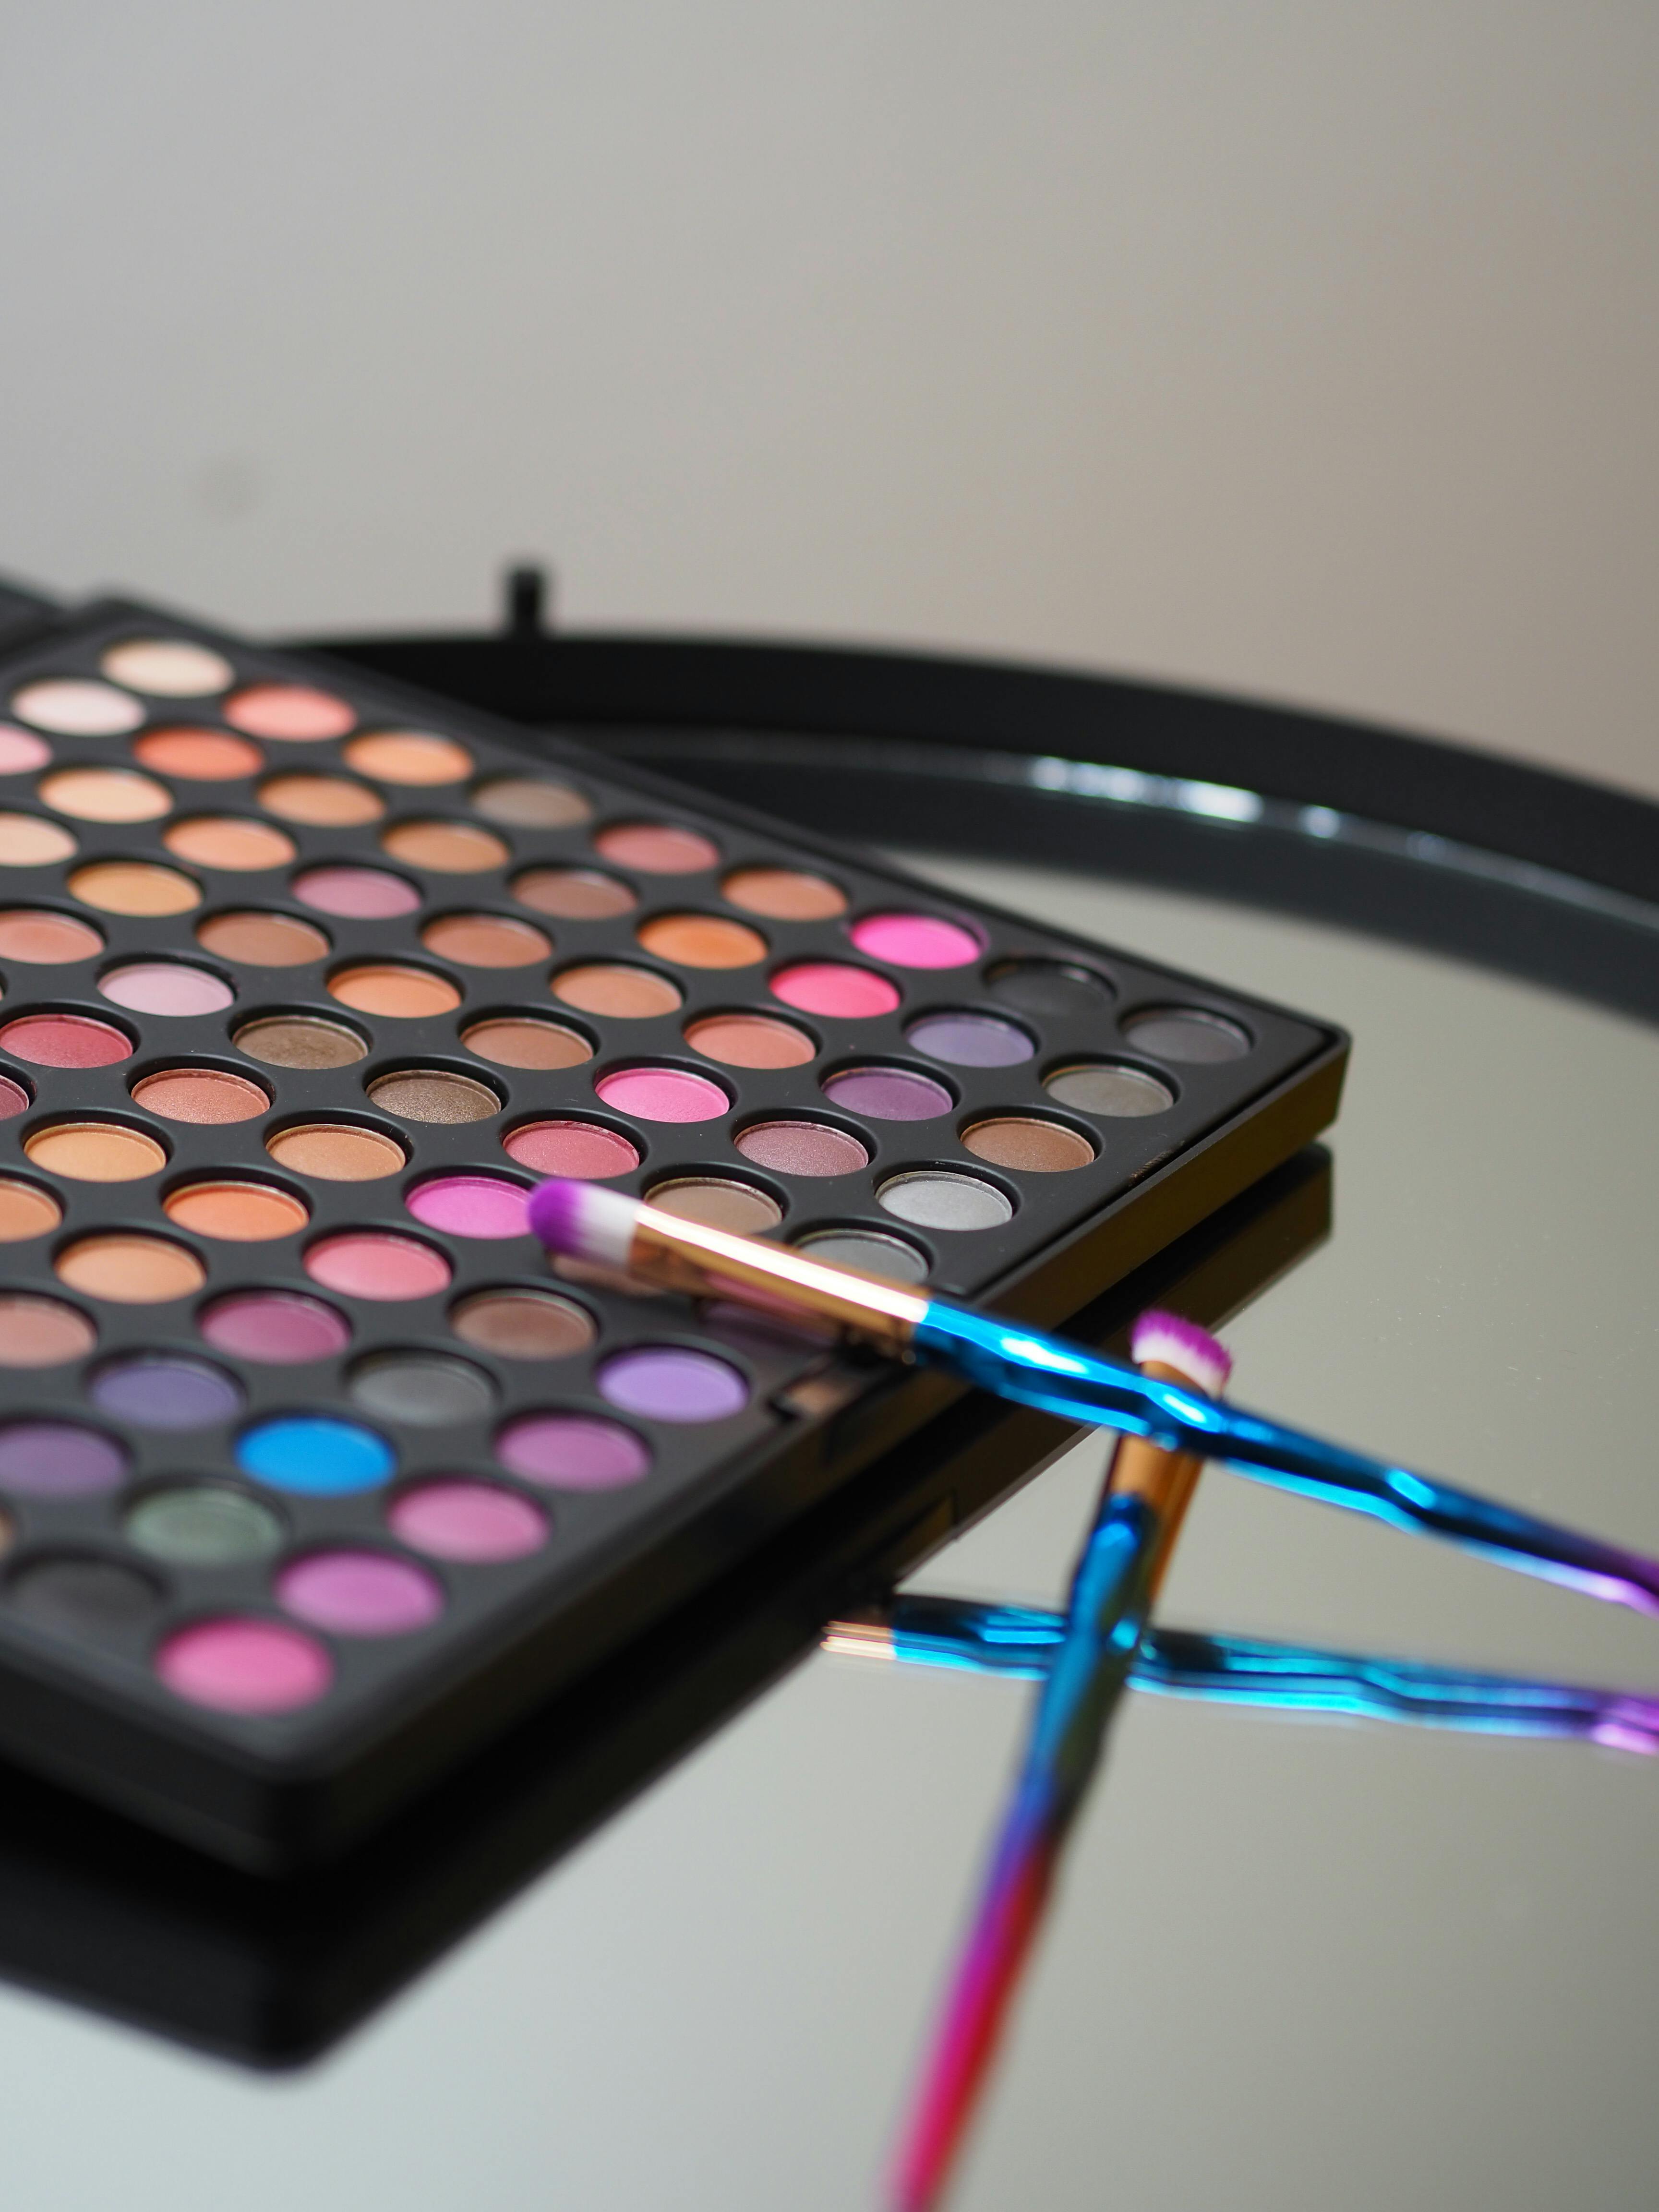
computer, eye, human body, eye shadow, gadget, cosmetics, violet, font, Tints and shades, Office instrument, electronic device, magenta, art, circle, office supplies, electric blue, eyelash, writing implement, shadow, pattern, communication device, stationery, audio equipment, illustration, macro photography, visual arts, office equipment, recreation, still life photography, multimedia, wood, peach